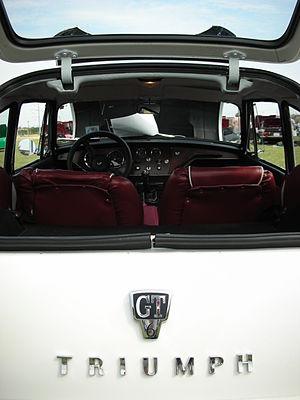
La GT6 est un coupé sportif six-cylindres construit par Triumph, basé sur la populaire Triumph Spitfire. Elle a été produite de 1966 à 1973.